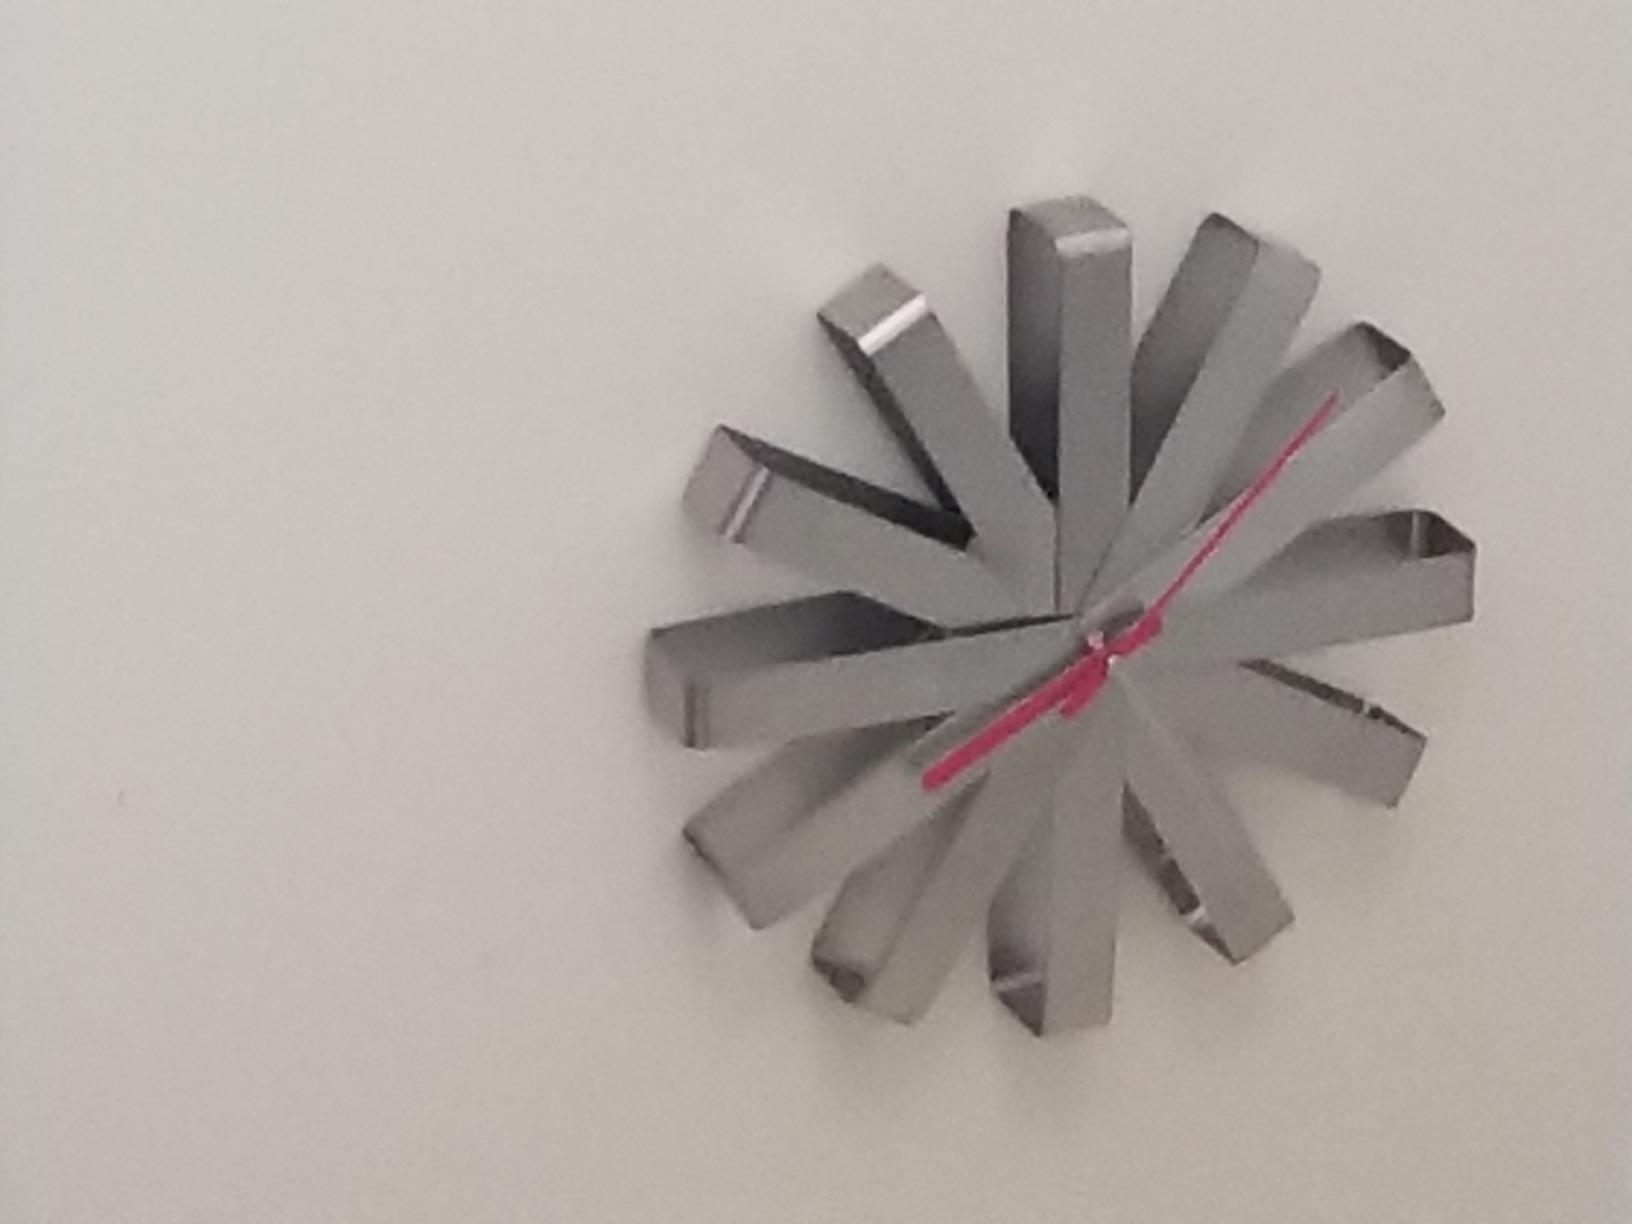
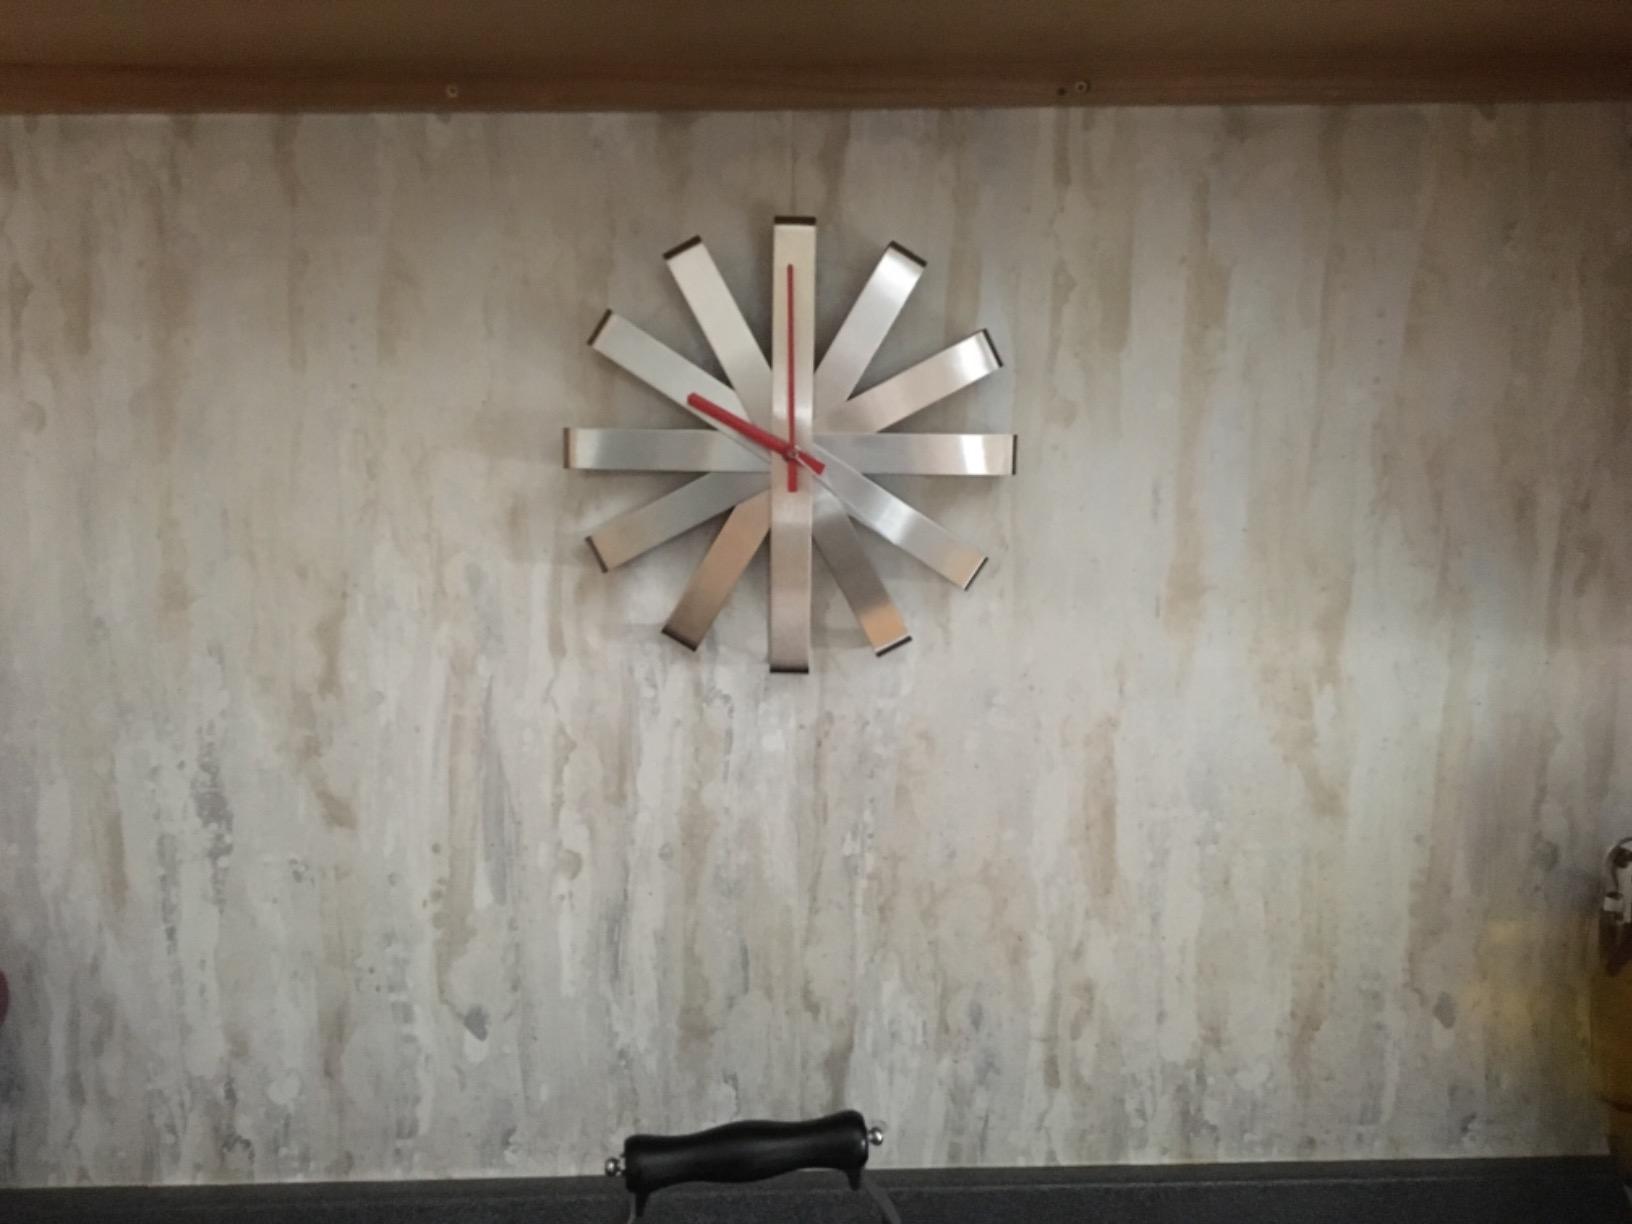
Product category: clock
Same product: yes